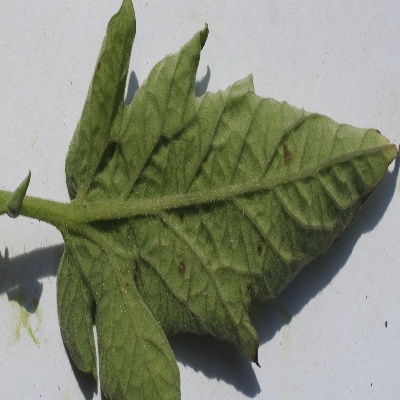
Crop: Tomato
Condition: septoria leaf spot